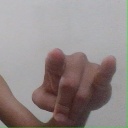
अक्षर: च